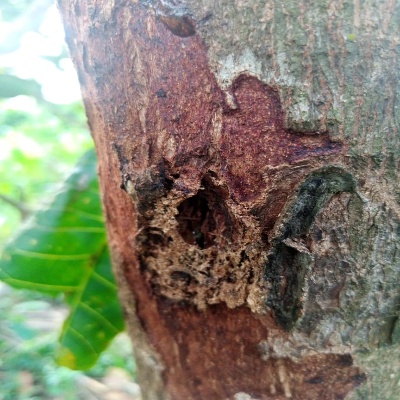
Crop: Cashew
Condition: gumosis